History of the New York Giants (1994–present)

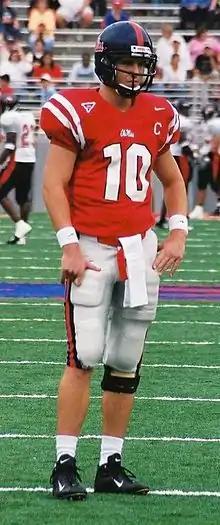
Coming out of Ole Miss in 2004 Eli Manning was the prized draft pick in that year's draft.

After a brief search, Ernie Accorsi hired Tom Coughlin, a one-time assistant of former Giants' coach Bill Parcells, to be the Giants new head coach. Coughlin had been the inaugural head coach of the Jacksonville Jaguars, and led them to the AFC Championship Game twice. He became the 16th head coach in franchise history. His stark, disciplinarian methods contrasted with the lax style employed by the departed Fassel. The Giants decided that their primary need was a franchise quarterback. Accorsi—who had coveted John Elway when he was Colts general manager in 1983—saw University of Mississippi quarterback Eli Manning as a similar talent. Manning's brother Peyton, and his father Archie, had already established successful careers as NFL quarterbacks. Though Accorsi wanted Manning, and Manning wanted to play in New York, Accorsi was unable to reach a deal to trade up to acquire him with the San Diego Chargers, who then used the first pick on Manning.